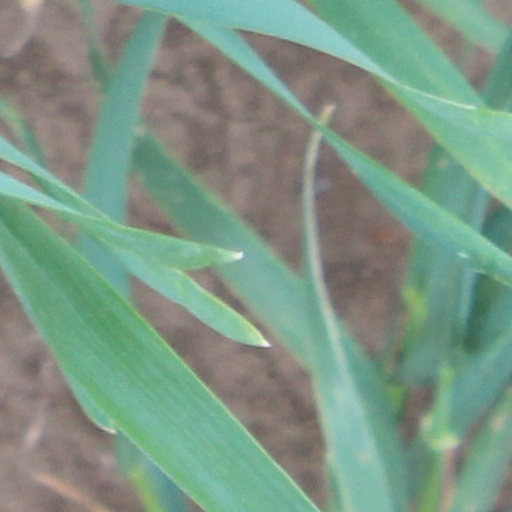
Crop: wheat